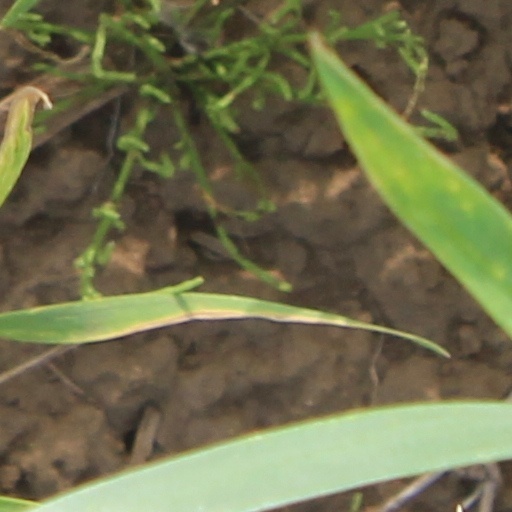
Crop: wheat